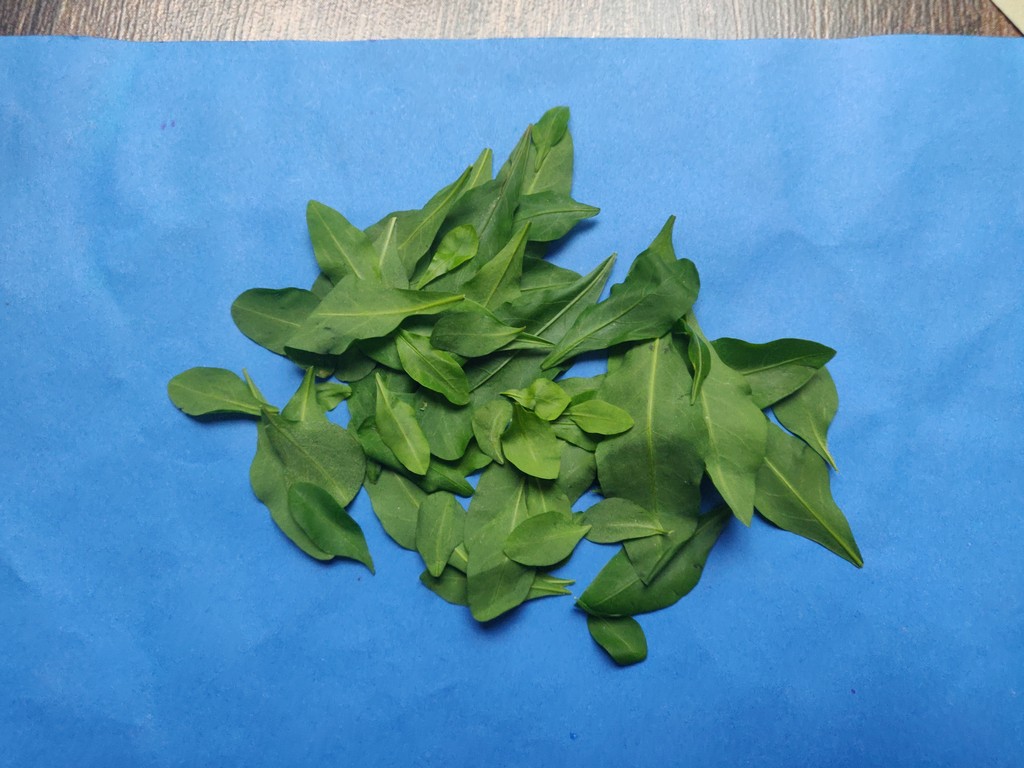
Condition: Healthy
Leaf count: multiple
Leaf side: unknown